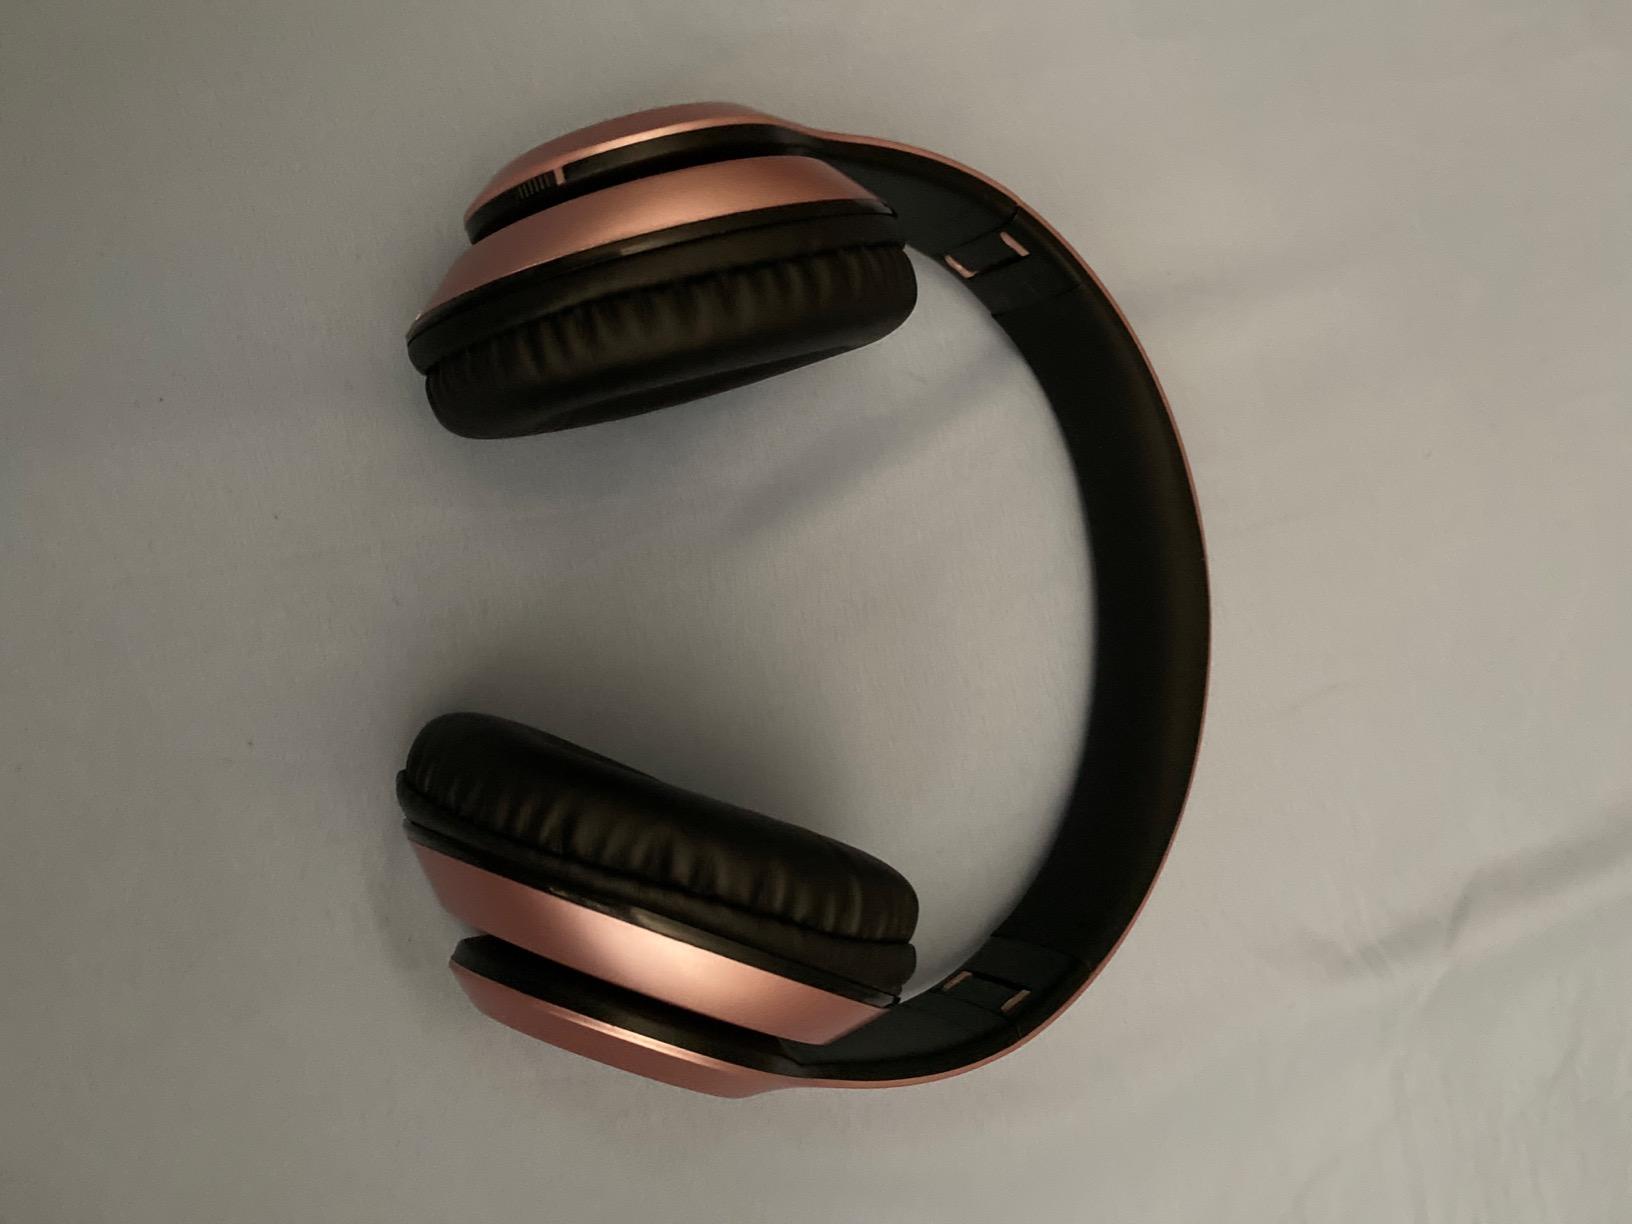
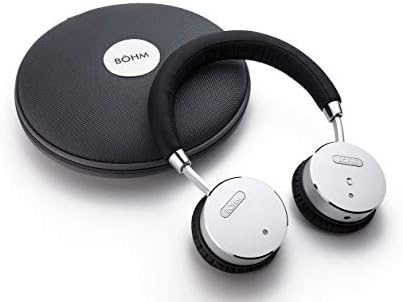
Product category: headphones
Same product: no